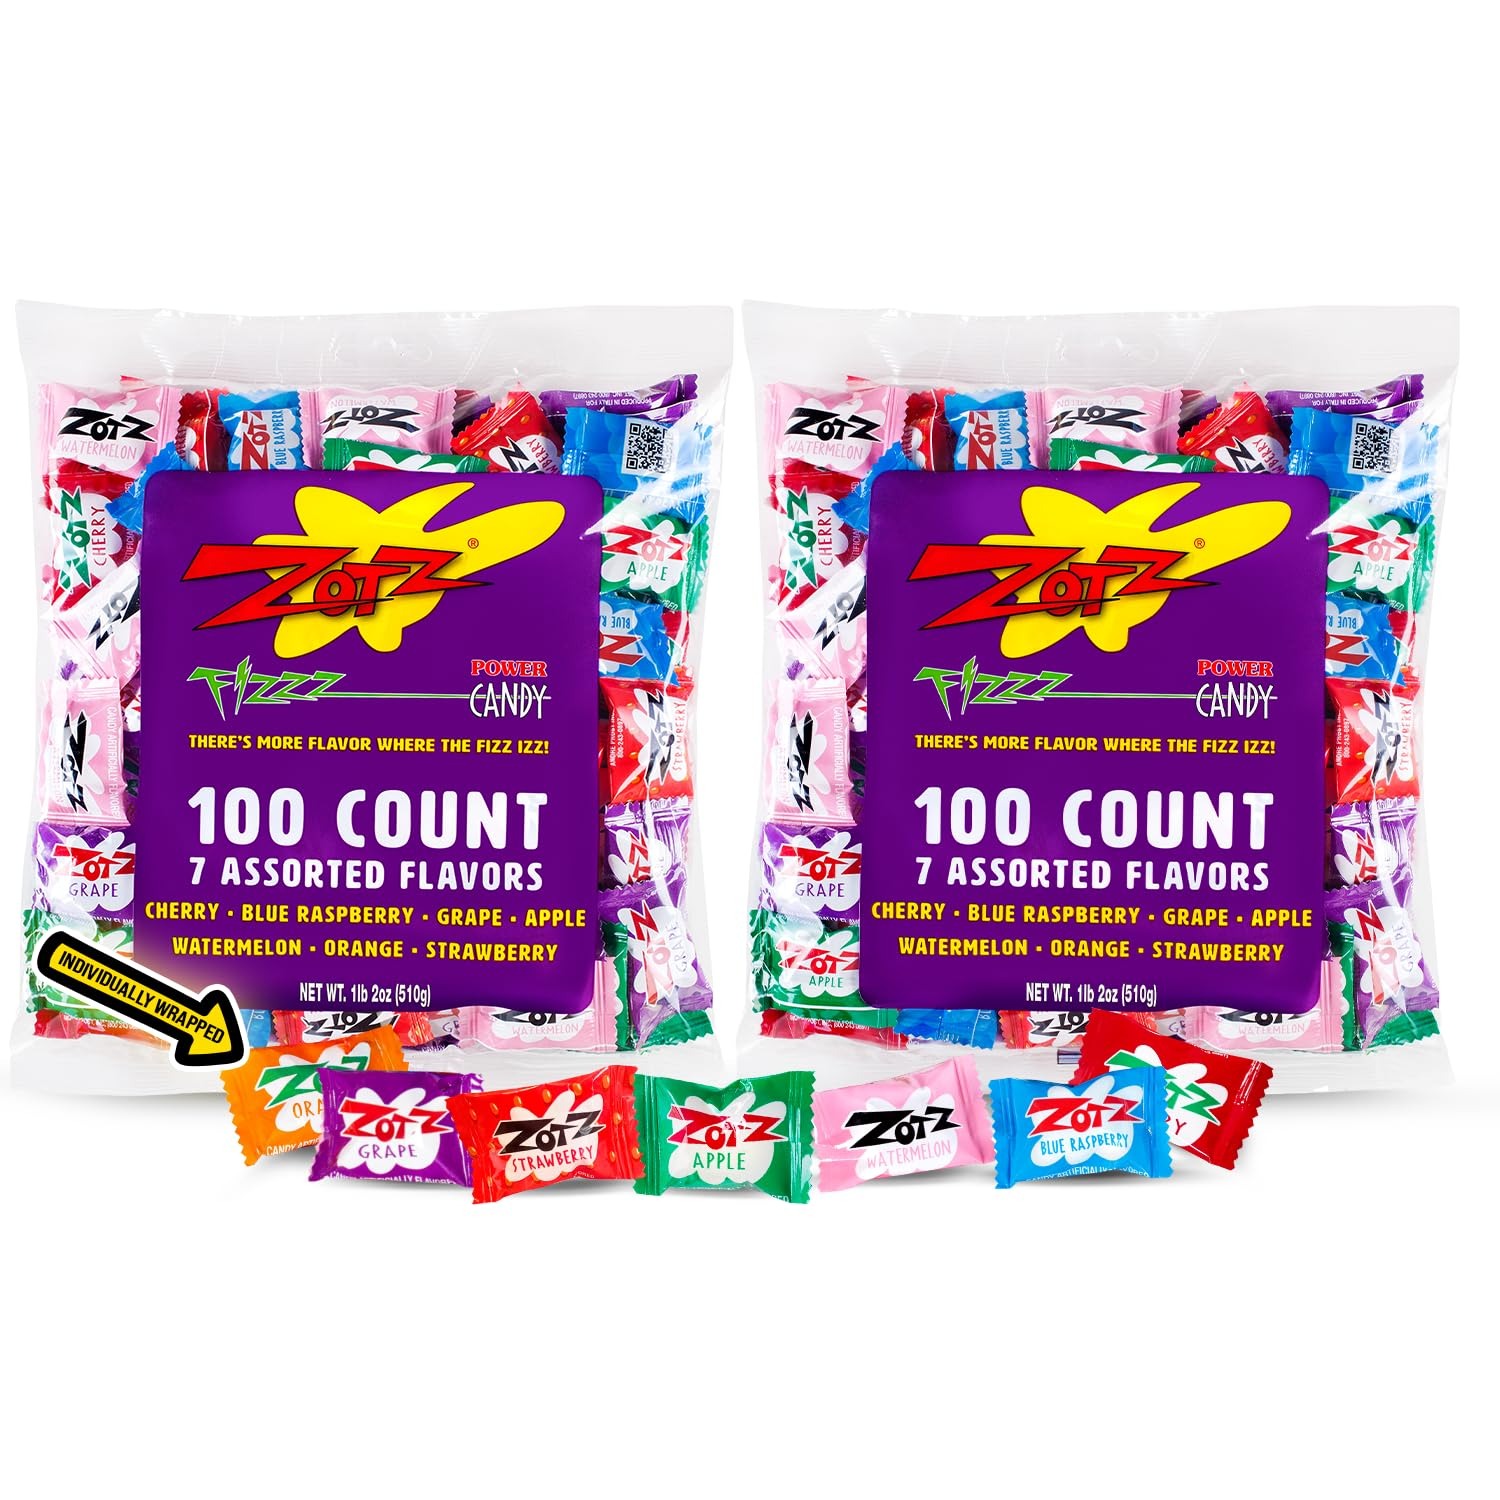
Item Name: Zotz Fizzy Bulk Candy (Assorted, 200 Units)- Hard Candy Individually Wrapped- Assorted 7 Fruit Flavors, Cherry, Watermelon, Blue Raspberry, Apple, Orange & Grape- From Italy Since 1970
Bullet Point 1: CLASSIC FIZZY RETRO CANDY SINCE 1970 – Indulge in the original Zotz Fizzy Candy, a nostalgic candy favorite for over five decades. Each piece delivers a burst of flavor with a unique fizzy surprise in the center.
Bullet Point 2: SWEET & SOUR NOSTALGIA CANDY – Enjoy the perfect balance of a sweet hard candy shell and a tangy, fizzy center. This timeless treat brings back childhood memories with every bite!
Bullet Point 3: ASSORTED FRUIT FLAVORS FOR EVERY TASTE – Featuring cherry, watermelon, strawberry, blue raspberry, apple, orange, and grape. A must-have for retro candy lovers craving fruity goodness.
Bullet Point 4: INDIVIDUALLY WRAPPED FOR CONVENIENCE – Each piece is individually wrapped to ensure freshness and easy sharing. Perfect for parties, goodie bags, or satisfying your nostalgia candy cravings anytime.
Bullet Point 5: A FUN TREAT FOR ALL OCCASIONS – Whether for Halloween giveaways, party favors, or simply reliving childhood memories, Zotz is the ultimate retro candy that delivers fun and fizz for kids and adults alike.
Value: 36.0
Unit: Ounce

Price: 19.9